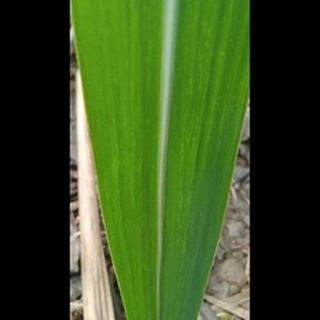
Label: healthy_sugarcane